The (International) Noise Conspiracy

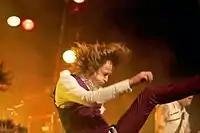
On tour in Heidelberg, Germany

The band's first tour outside their homeland of Sweden took them to China, where they performed in illegal and hidden rock clubs while Chinese police reportedly waited outside armed with guns and nightsticks. They also toured the United States with My Chemical Romance. The band's lead singer described their music as similar to The Hives but with a political edge, as The (International) Noise Conspiracy incorporates a strong Situationist agenda into some of their work, exemplified by songs like "Capitalism Stole My Virginity."